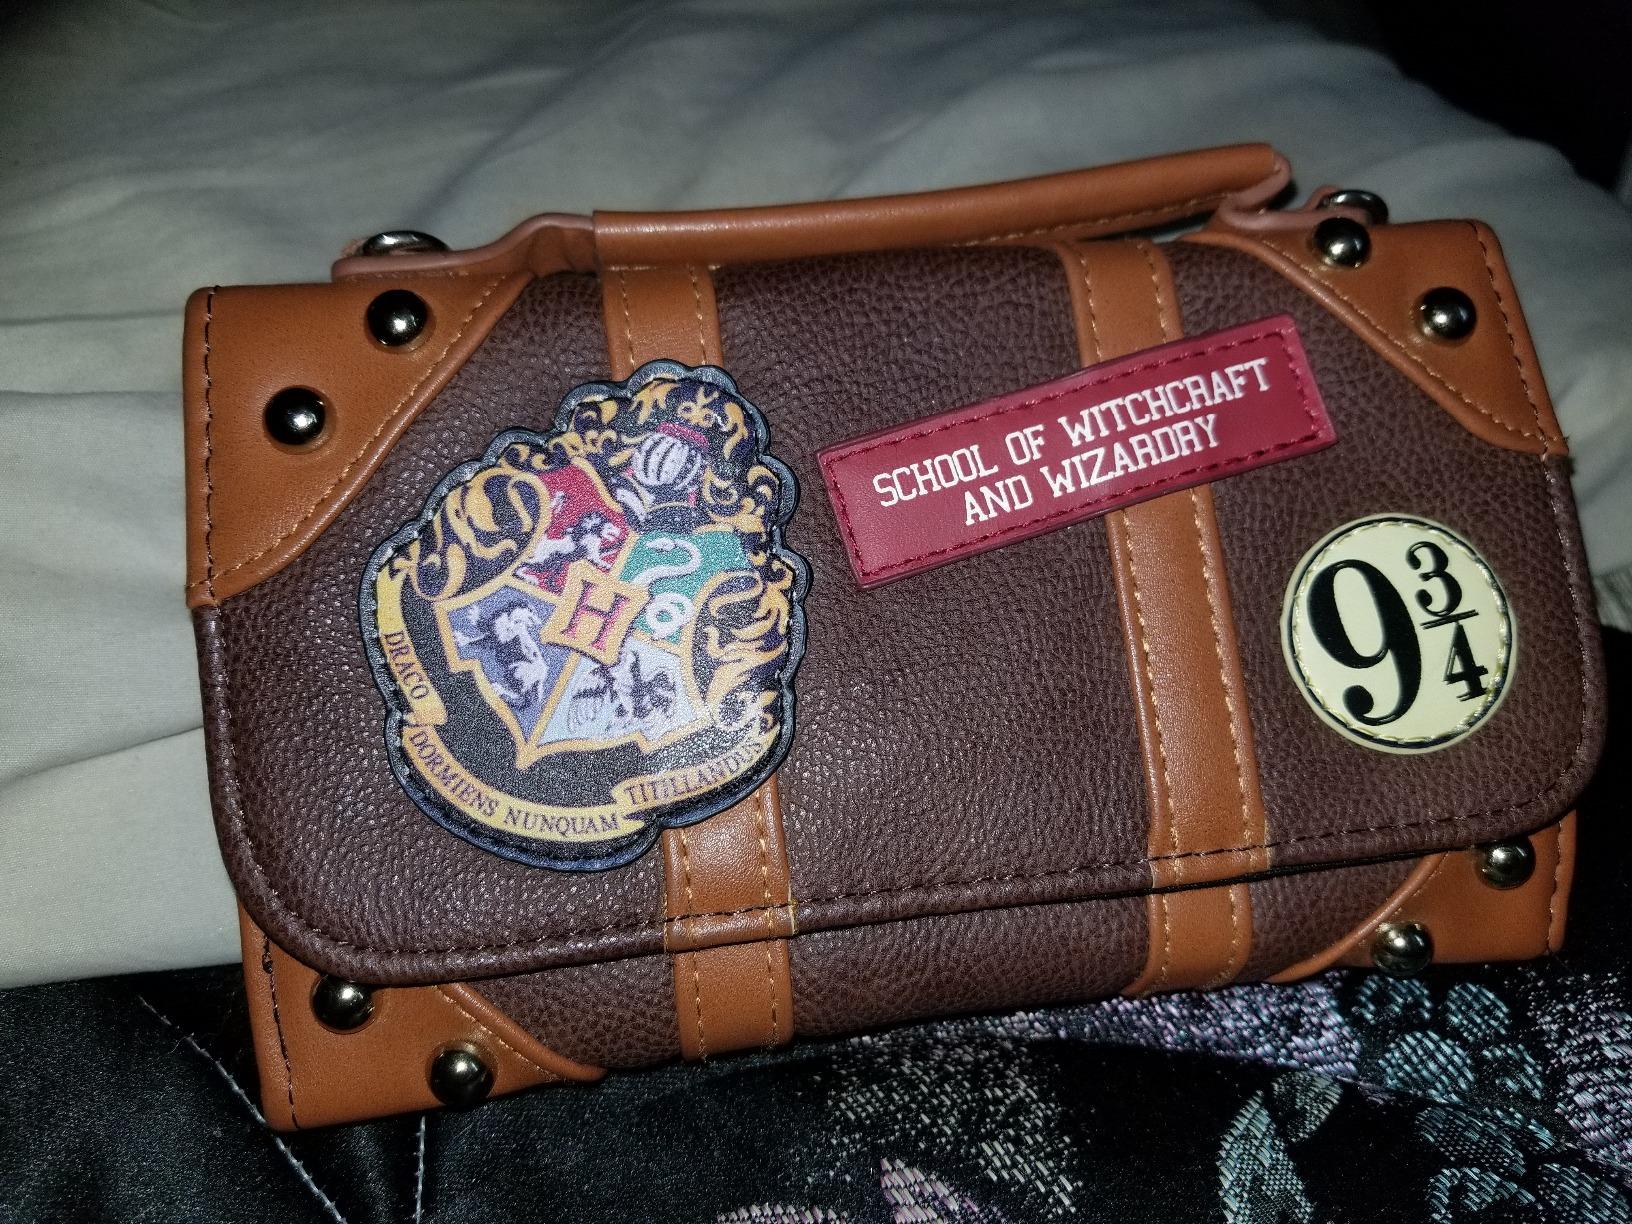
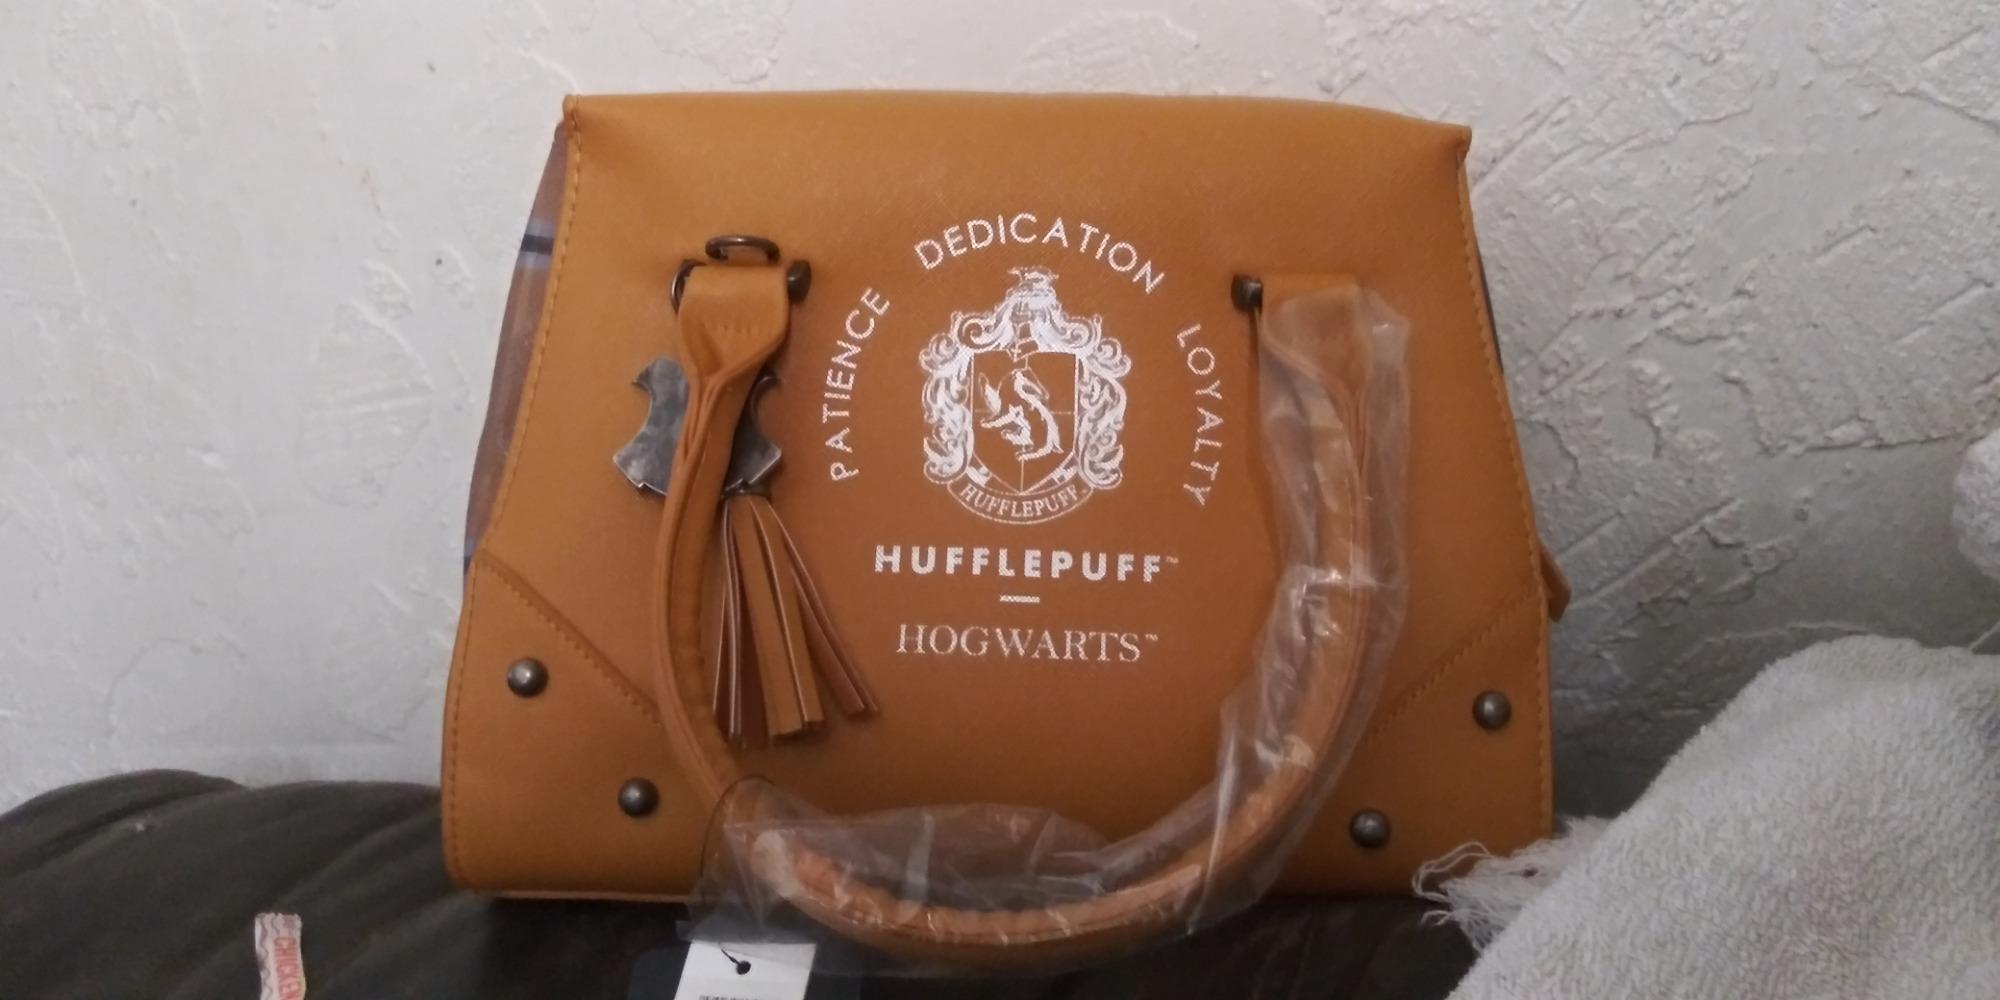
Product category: accessories_handbag
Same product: no